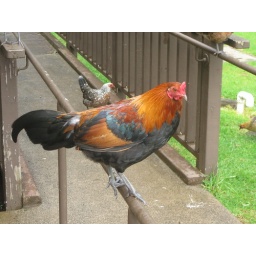
Some of the many wild chickens running loose in Kauai, these shown at Kokee Lodge, past Waimea Canyon